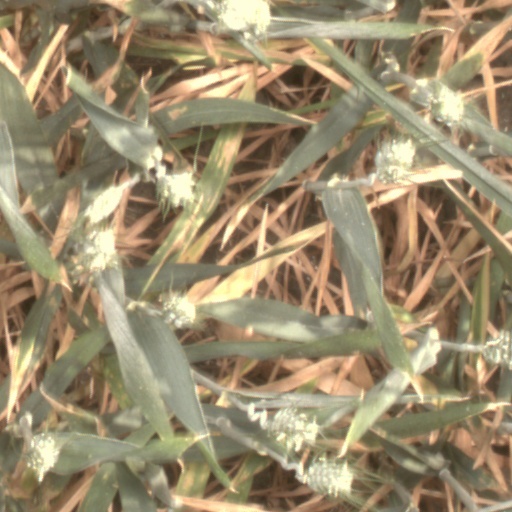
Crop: wheat